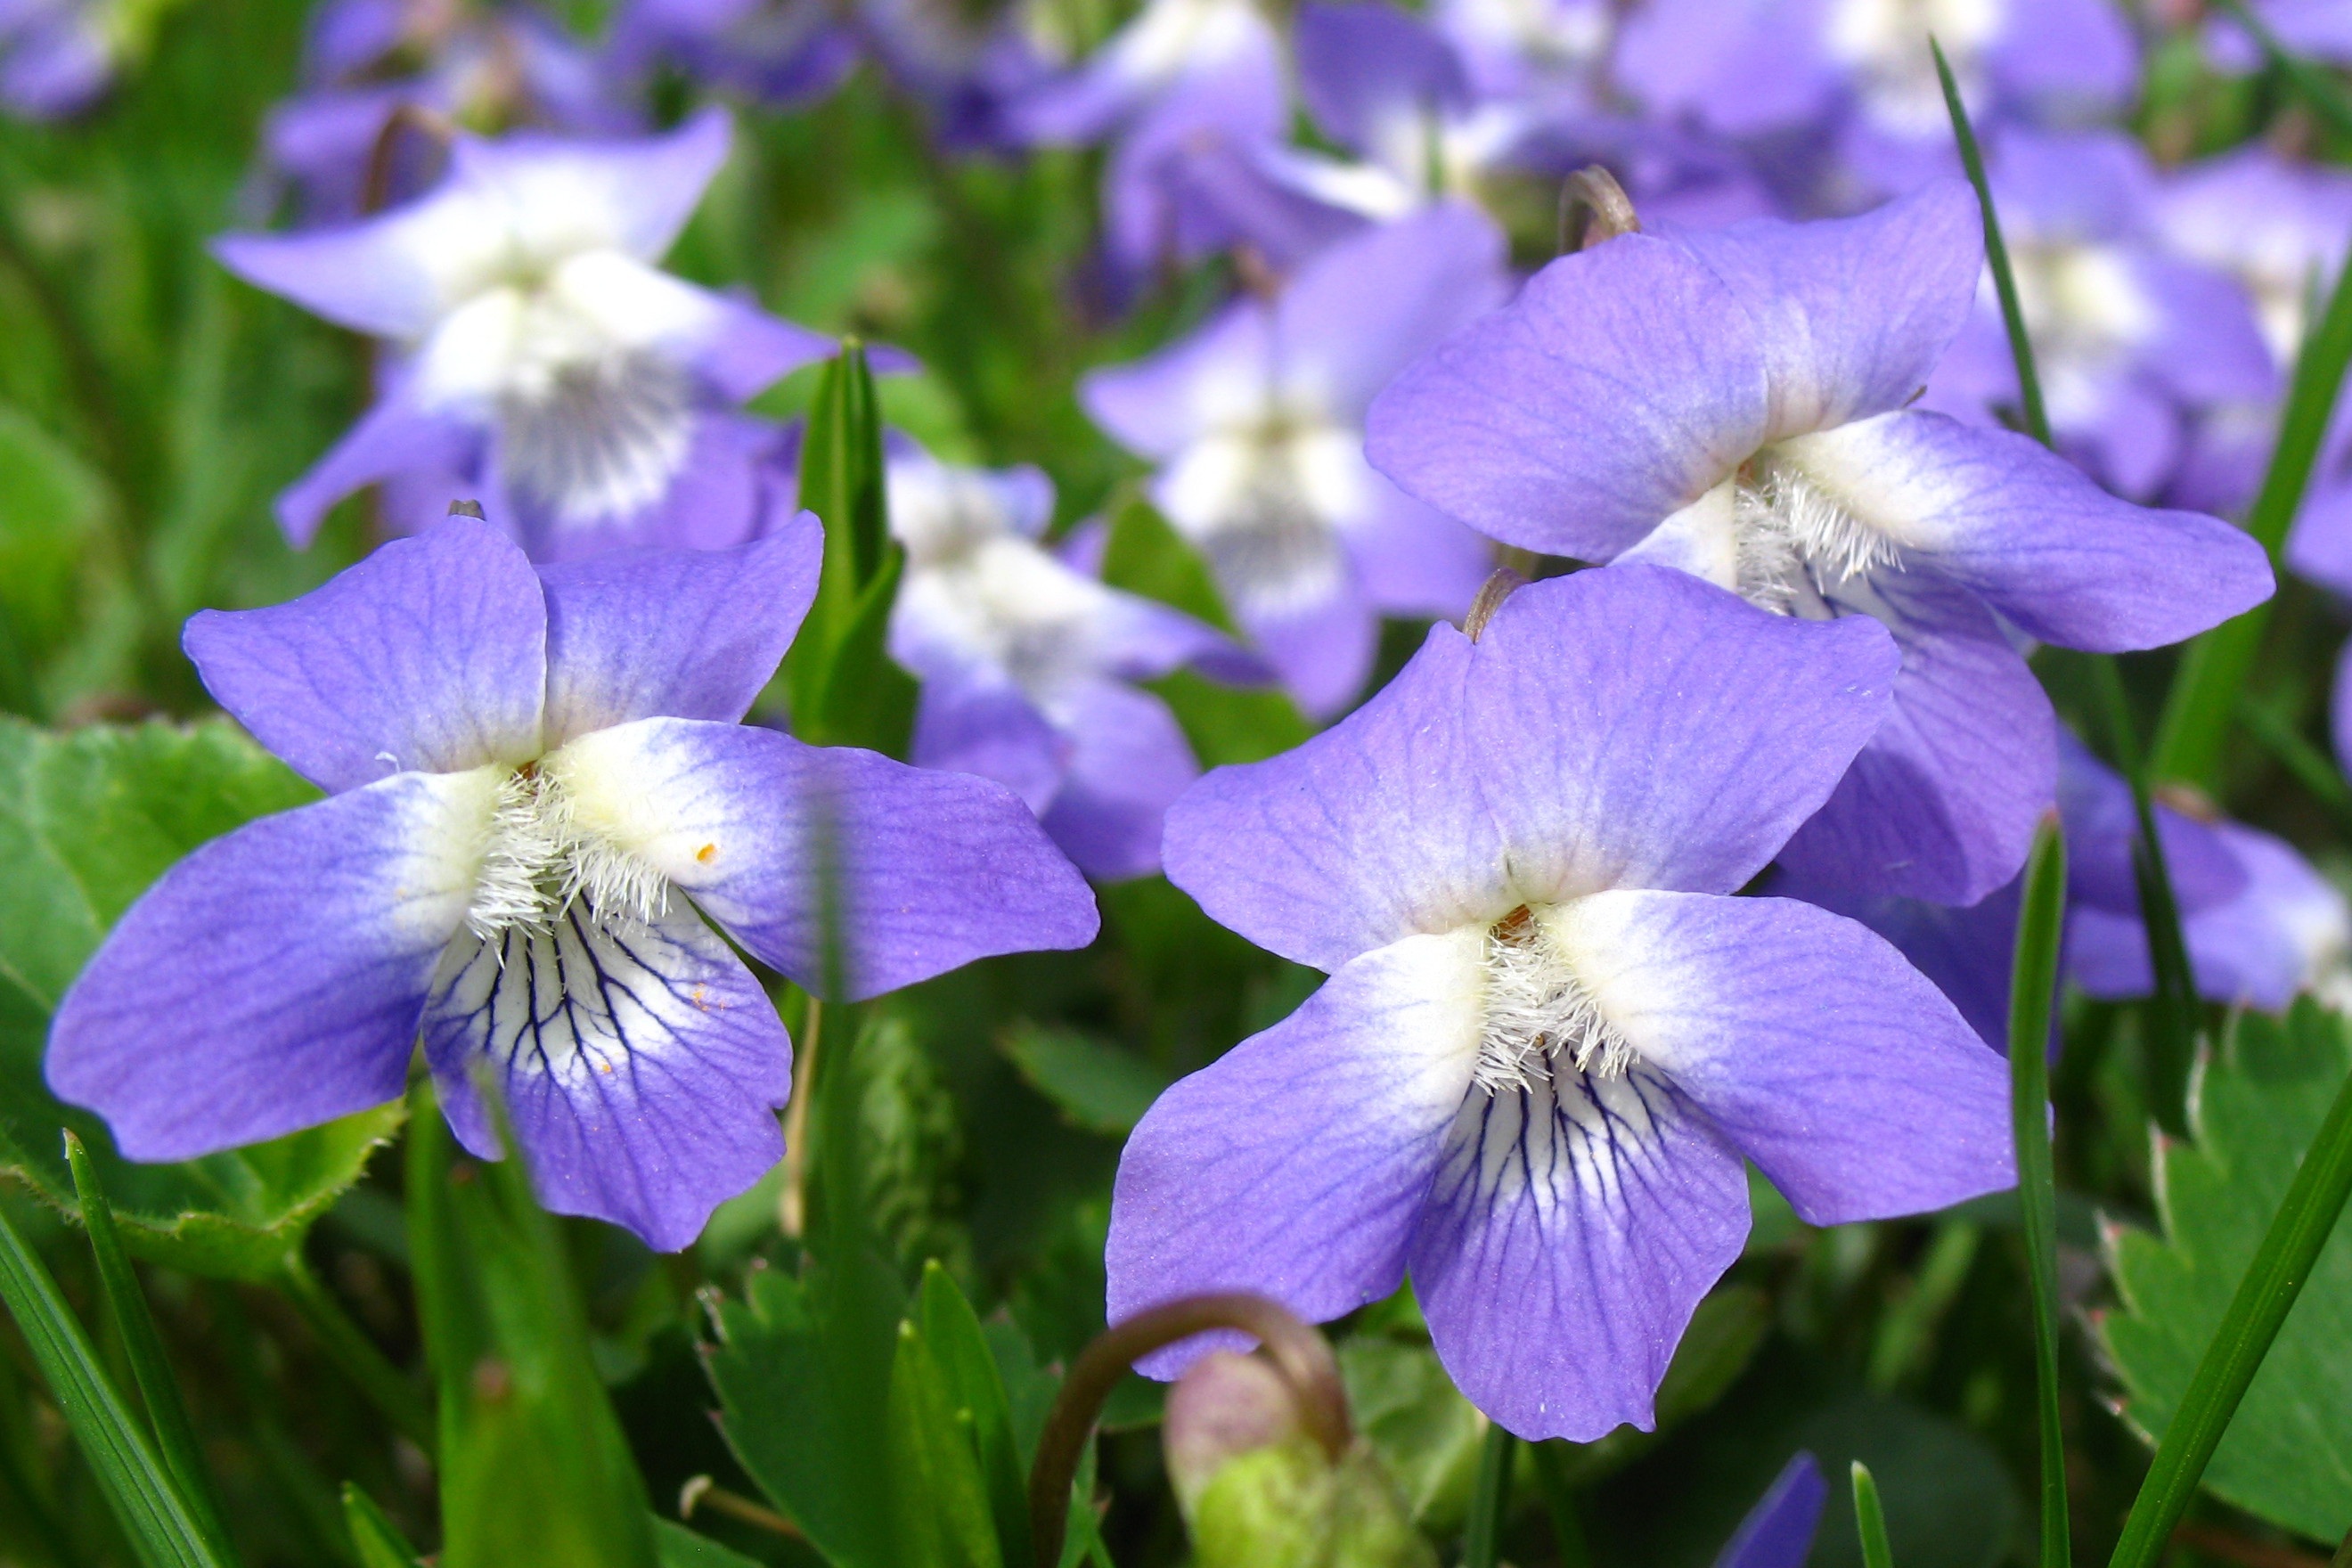
nature, blossom, plant, flower, purple, petal, bloom, floral, spring, flora, wildflower, iris, violets, viola, flowering plant, iris versicolor, annual plant, land plant, violet family